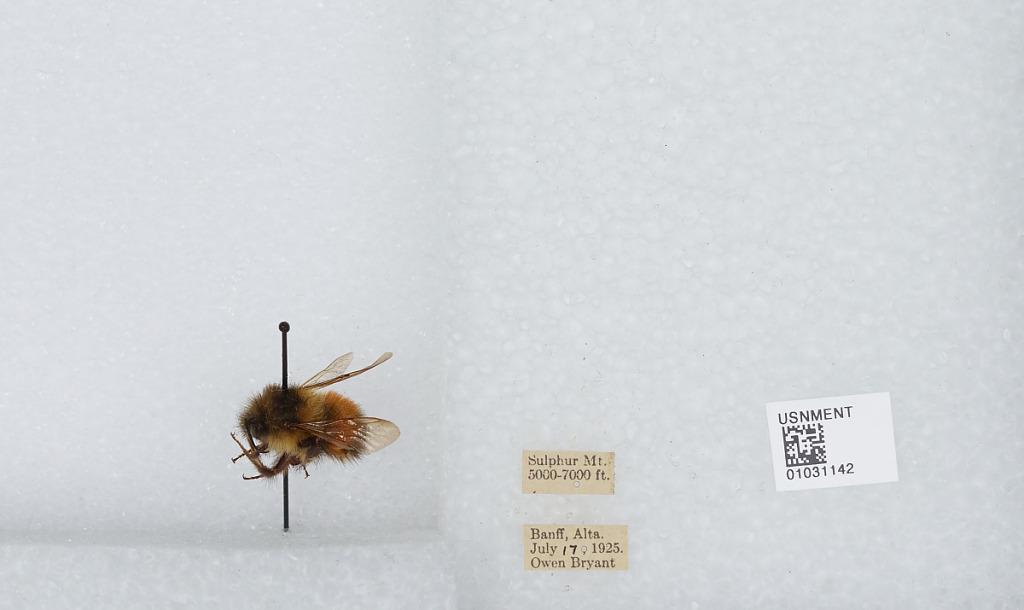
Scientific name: Bombus (Pyrobombus) melanopygus Nylander
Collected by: O. Bryant
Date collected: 1925-7-17
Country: Canada
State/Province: Alberta
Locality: Sulphur Mt. Banff
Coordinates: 51.1225, -115.556